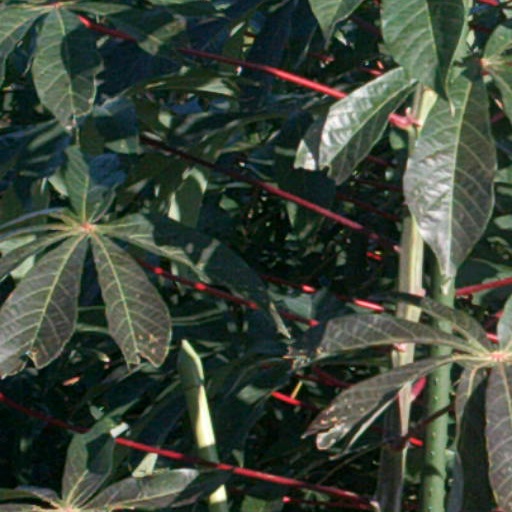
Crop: cassava